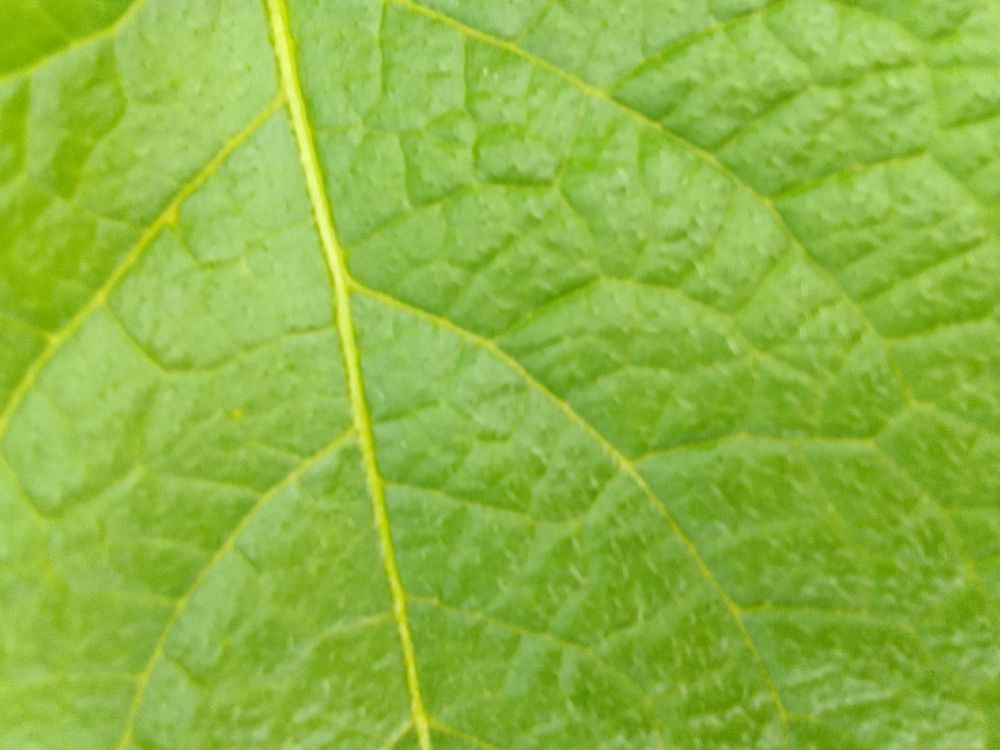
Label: Healthy